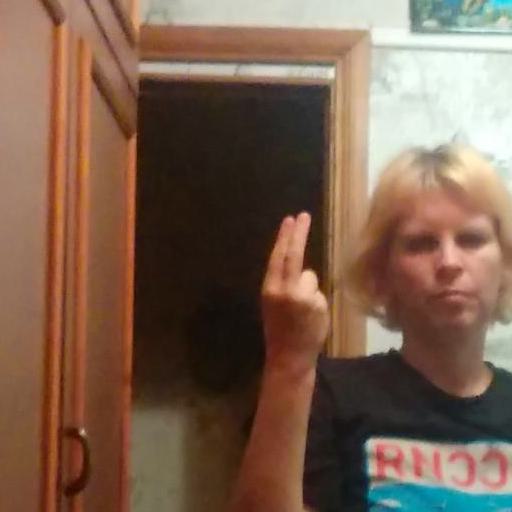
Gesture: two_up_inverted